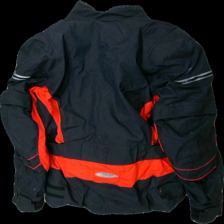
View: back
Type: Jacket
Category: Men
Brand: Not in the list
Brand text on label: Yoko
Colors: Red, Black
Material: 100% nylon
Pattern: Logo print
Cut: Turtle neck
Size: XL
Season: All
Trend: Sports
Stains: Minor
Damage: luddigt
Damage location: top center
Damage 2: smuts fläckar
Damage 2 location: top right
Damage 3: smutsigt
Damage 3 location: bottom right
Price range: <50
Recommended usage: Export
Description: jacka med skydd